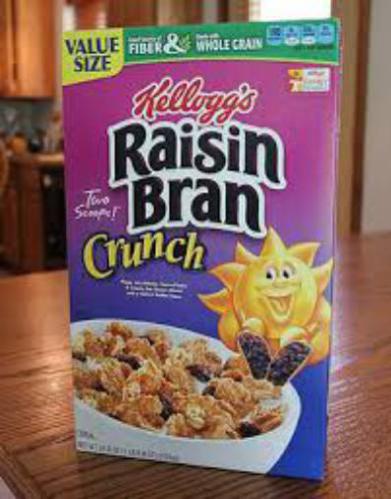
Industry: Food